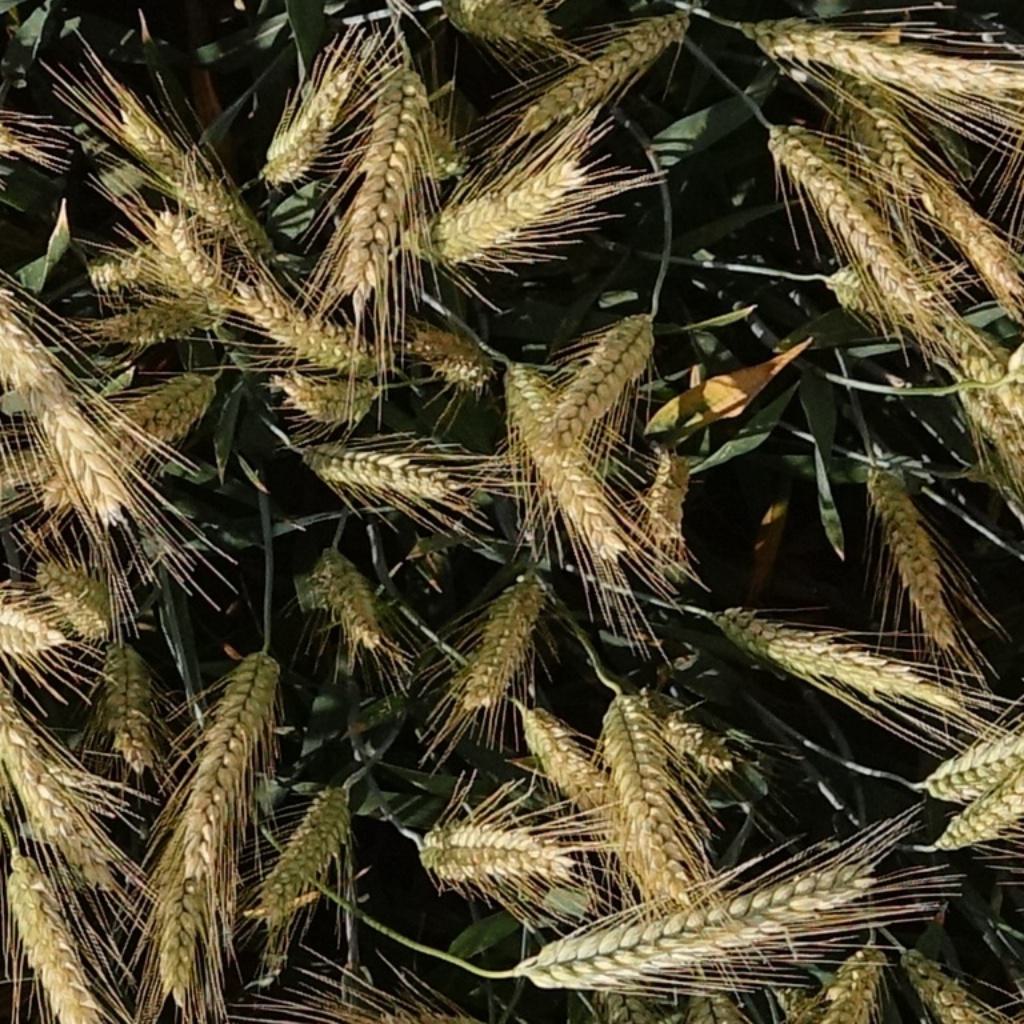
Country: France
Location: VLB
Wheat development stage: Filling